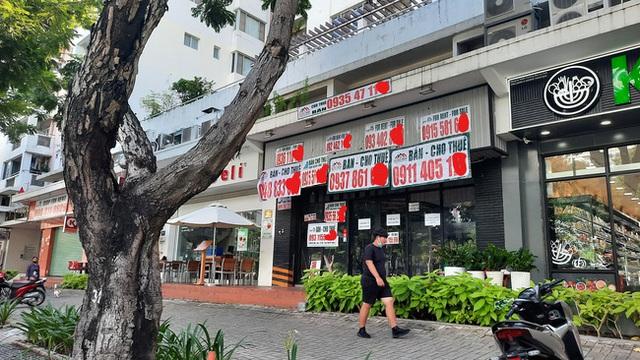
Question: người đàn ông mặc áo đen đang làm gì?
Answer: đang đi trên vỉa hè